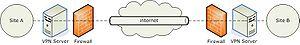
En informatique, un réseau privé virtuel ou réseau virtuel privé, plus communément abrégé en VPN, est un système permettant de créer un lien direct entre des ordinateurs distants, qui isole leurs échanges du reste du trafic se déroulant sur des réseaux de télécommunication publics.